Ridgeview Public Library

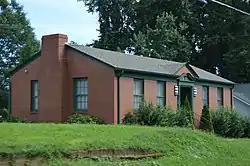
Facade

Ridgeview Public Library is a historic former library located at Hickory, Catawba County, North Carolina. It was built in 1951, and is a one-story, brick veneer building with Colonial Revival-style design elements. It was moved to its present location in 1998, when it was replaced with the new Ridgeview Branch Library. The library was constructed to serve the African-American neighborhood of Ridgeview.